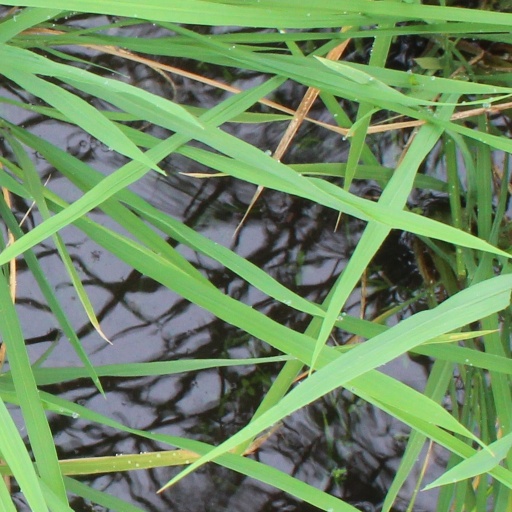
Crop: rice